2-8-0

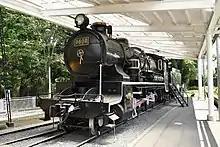
JNR Class 9600 No. 9608, oldest surviving example of the class, on static display at Ome Railway Park.

During Japanese occupation in 1942, all Dutch East Indies railway locomotives were renumbered based on Japanese numberings, this including the SS Class 900s were renumbered to D50s and this numbering system still used after the Independence of Indonesia by "Djawatan Kereta Api" (DKA) or Department of Railways of the Republic of Indonesia up to now. During Indonesian National Revolution some of SS Class 900/DKA D50 were used among the others to haul trains belonging to Republican fighters and the Dutch military. In some records, some of them were destroyed in action due to the conflict. While the SS911 or DKA D50 11 was captured by 2nd Company of "1e Bataljon, 15 Regiment Infanterie" of Dutch Marines during Operation Kraai in Yogyakarta. After the acknowledgement of Indonesian sovereignty by Dutch in 1949, the SS Class 900 were transferred to "Djawatan Kereta Api". In 1976, most of D50s were found regularly in Jember, East Java which many of them had been dumped out and seemed to be derelict. While the rest of them are still used regularly in South Sumatra pulling some coal trains. Out of 61 units, only DKA D50 11 (ex-SS911) survived and now preserved as static display in Transportation Museum of Taman Mini Indonesia Indah.